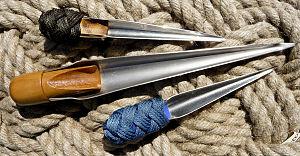
différent épissoirs Suédois
Un épissoir est un outil de marine servant à écarter les torons d'un cordage toronné ou d'un câble métallique tressé.